Ephraim Gerrish Stannus

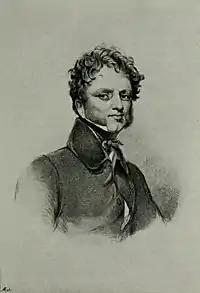

Major-General Sir Ephraim Gerrish Stannus CB (c. 1784 - 21 October 1850) was a British military officer in the service of the East India Company.